Mattancherry Bridge

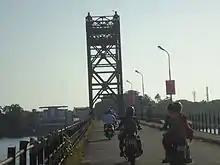
Old Harbour bridge is also known as Thoppumpady bridge

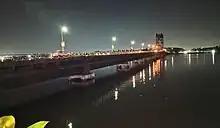
Mattanchery Old Harbour bridge at night

Sir Robert Bristow came to Kochi in 1920 as an engineer of the East India Company. On reaching, he prepared a project document for the development of Kochi port and informed it to the Governor of Madras, Lord Willingdon. In three stages, an estuary 450 feet wide and three and a half miles long was formed connecting the deep sea and Cochin Bay and an area of 780 acres was developed from the lake using soil and the new man made island was named Willingdon Island, although it is sometimes wrongly referred to as Wellington Island. Plans to build bridges to connect Willingdon Island with Ernakulam and Mattancherry began in 1935. Following this, what is currently known as the old Mattanchery bridge or old Harbour bridge was built across the backwater under the supervision of Robert Bristow to connect Willingdon island with Mattancherry. The bridge constructed from steel and timber was 486 meters long. Its construction was completed in 1938. It was built in such a way that the middle section was lifted up with a pulley and an iron rope so that the ships coming and going to the port would not be obstructed. A special spring technology has also been used for this. The middle span of the bridge is made of 16 spans and can be lifted using a pulley and an iron rope. Before raising the bridge, a warning was given on both sides of the bridge. Bristow convinced the skeptics of the reliability of the bridge by bringing elephants and made them walk over the bridge. The bridge was commissioned on 13 April 1943. As it resembles the British construction of bridge in London, locals call it as the "London bridge of Kochi". A new bridge was constructed and opened in 1998 when the old bridge was found weaker to carry heavy vehicles. Upon the arrival of the new bridge, the old bridge was partially closed and presently only four wheelers, two wheelers and light motor vehicles are allowed to cross through it. The Old Harbour Bridge is a heritage monument which is still in use.